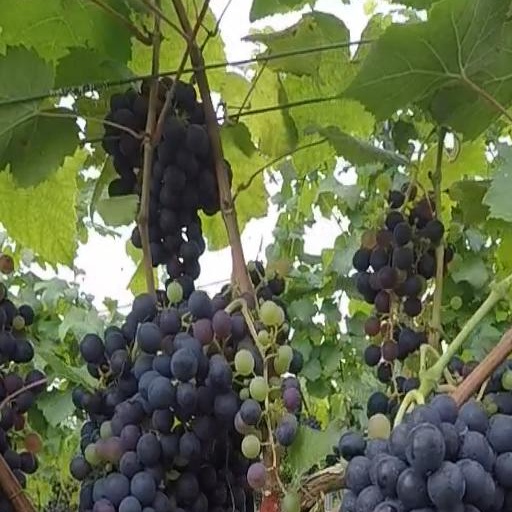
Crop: grape